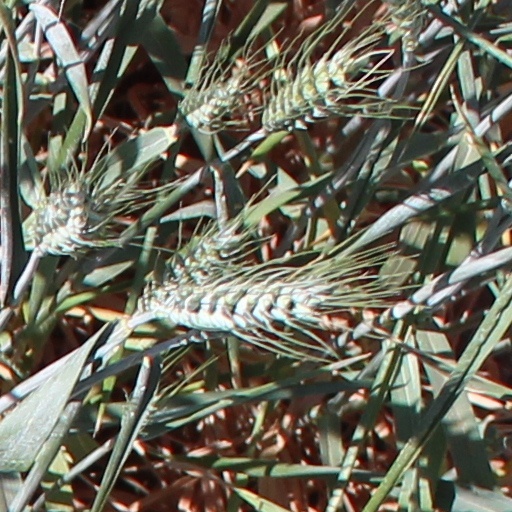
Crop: wheat